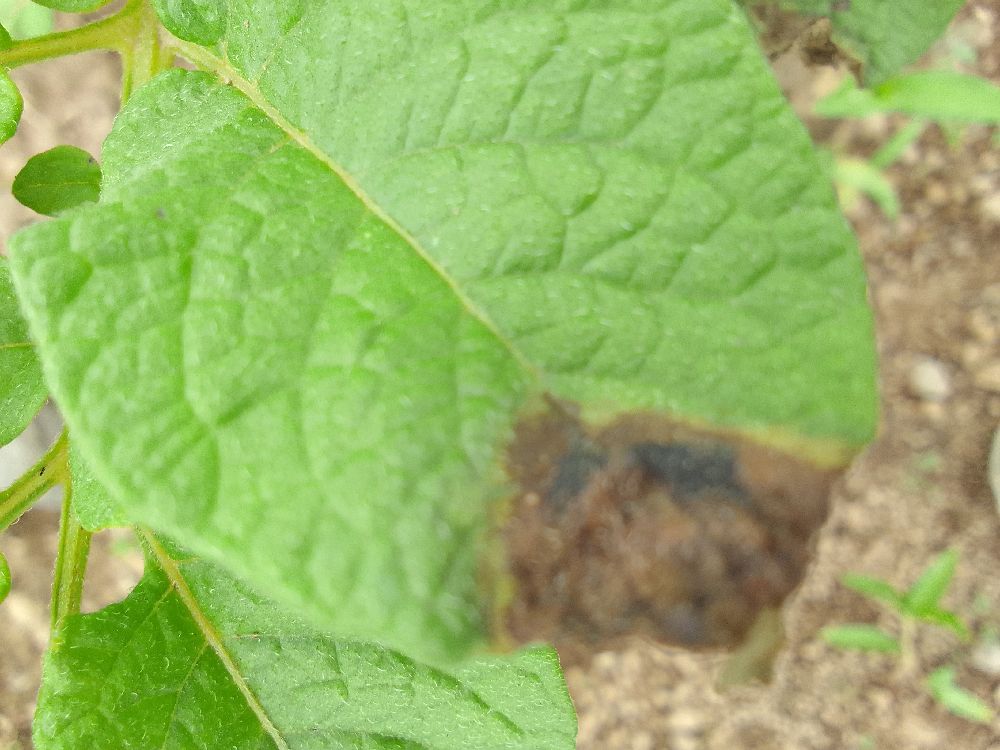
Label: Late blight